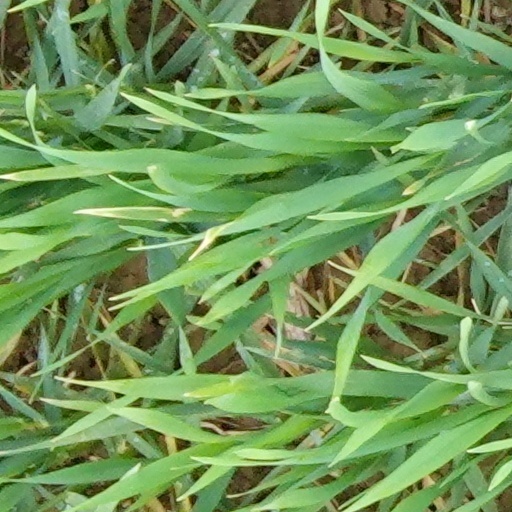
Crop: wheat